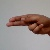
The image shows a hand gesture representing the letter 'H' in Indian Sign Language.